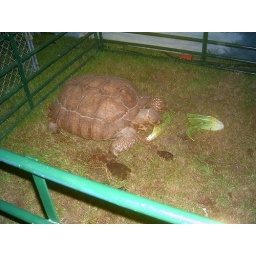
A tortoise in the exotic animal tent